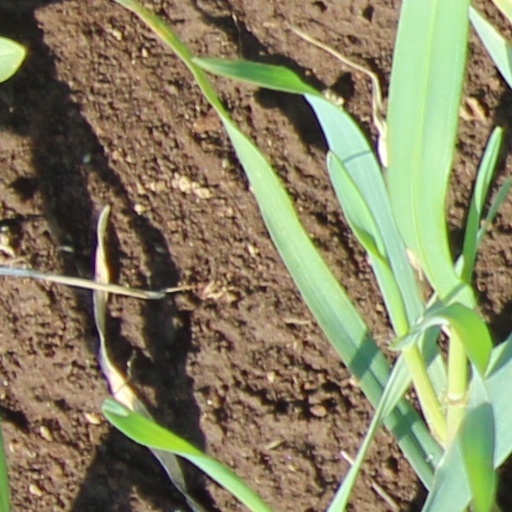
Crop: wheat